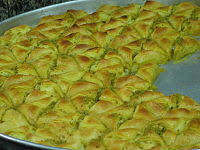
Yemek: baklava